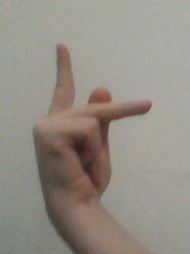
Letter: dha